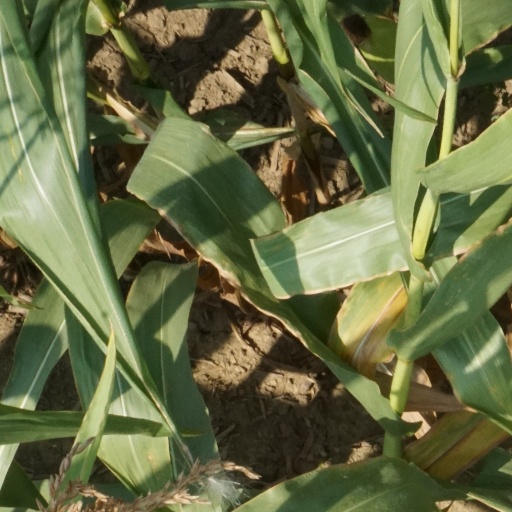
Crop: maize; corn